Arturo Ballester Marco

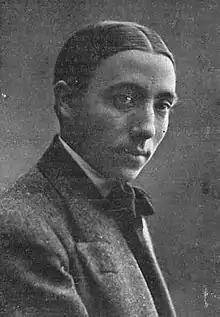
Arturo Ballester Marco

Arturo Ballester Marco (1892–1981) was an artist and illustrator known for his Spanish Civil War posters.